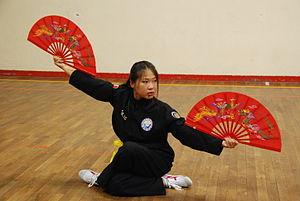
Carole Bo Ram Autret au double éventail en VoCoTruyen
Carole Bo Ram Autret, née le 15 décembre 1984 à Séoul, est une pratiquante française d'arts martiaux vietnamiens et chinois.
La culture du Viêt Nam, pays de l'Asie du Sud-Est continentale, désigne les pratiques culturelles observables de ses habitants ; par extension elle se complète de la culture vietnamienne, multimillénaire, multiethnique. Il convient d'y adjoindre pour partie la diaspora vietnamienne, particulièrement les Viêtnamo-Américains.